Animal Research Institute Buildings

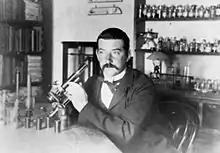
C. J. Pound at his microscope

Pound was a "microscopist" who trained in London in microscopy, physiology and bacteriology and at the Pasteur Institute in Paris in developing vaccines, then a new technology. Arriving in Sydney in 1892, he worked first for the New South Wales Department of Health before taking up the position in Queensland.